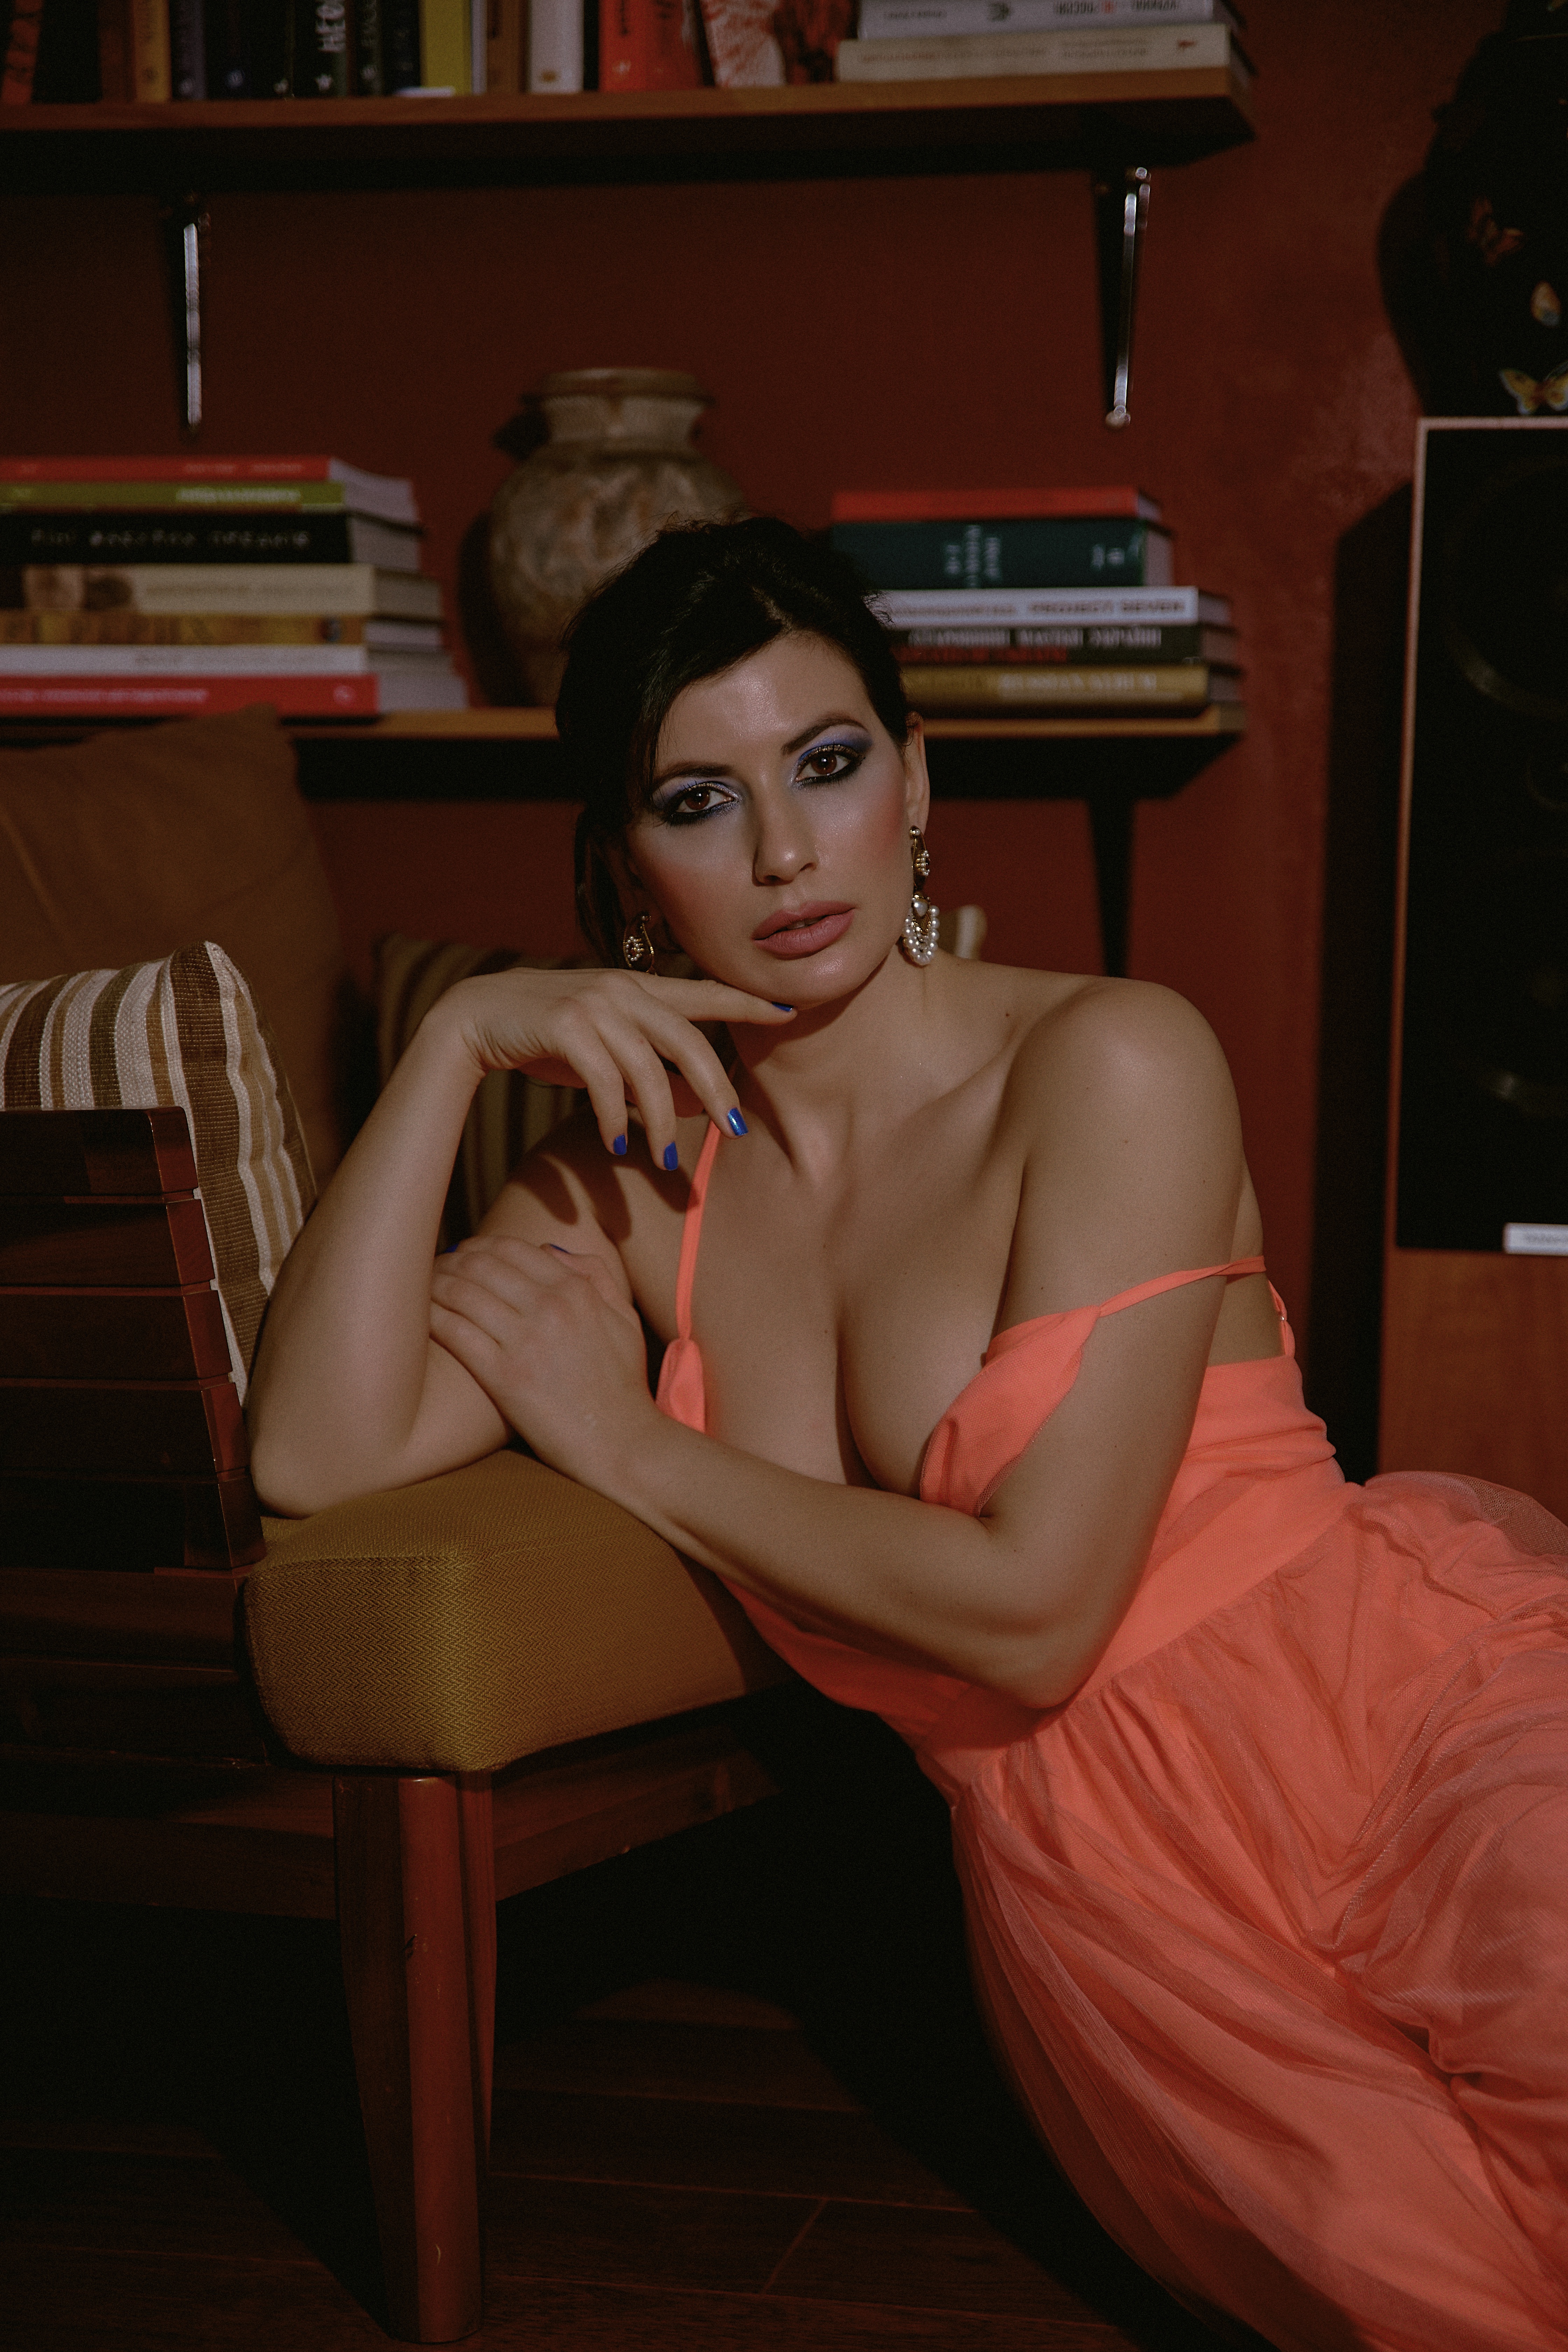
girl, beauty, joint, furniture, bookcase, comfort, flash photography, thigh, shelf, book, knee, black hair, fashion design, shelving, waist, human leg, long hair, chair, wood, art model, sitting, trunk, flooring, brown hair, publication, eyewear, abdomen, fashion model, room, chest, cocktail dress, foot, flesh, jewellery, formal wear, chest of drawers, photo shoot, fun, retro style